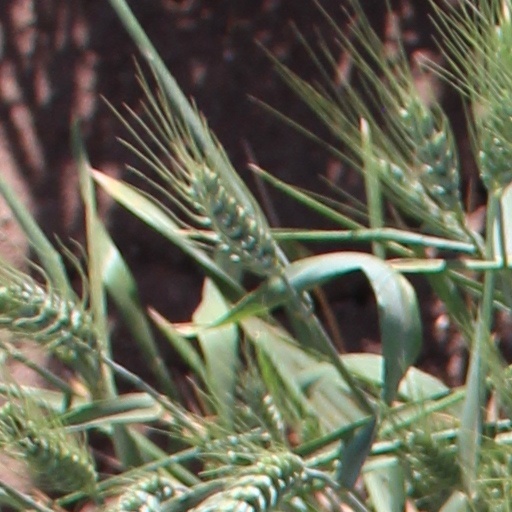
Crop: wheat